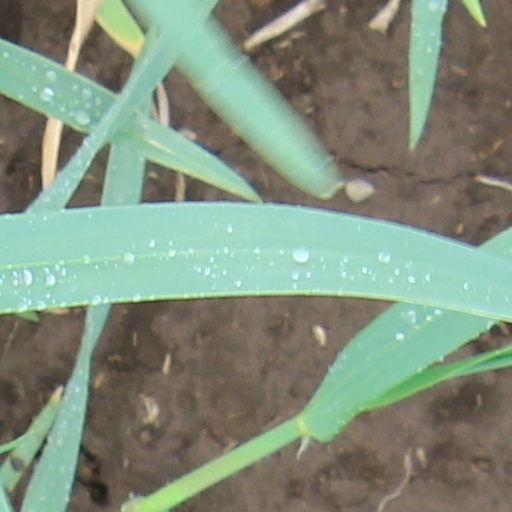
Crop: wheat